Shane Koyczan

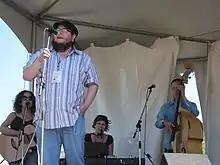
Shane Koyczan

Shane L. Koyczan , born 22 May 1976, is a Canadian spoken word poet, writer, and member of the group Tons of Fun University. He is known for writing about issues like bullying, cancer, death, and eating disorders. He is most famous for the anti-bullying poem “To This Day” which has over 25 million views on YouTube.